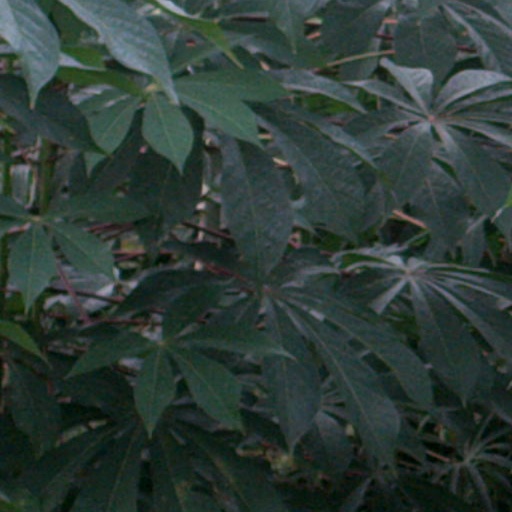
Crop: cassava